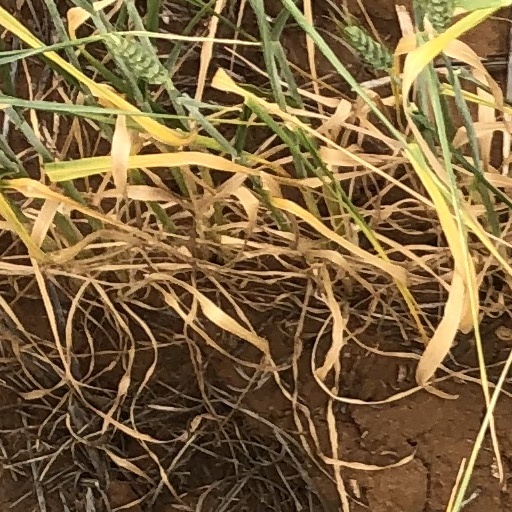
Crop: wheat